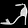
Label: Sandal